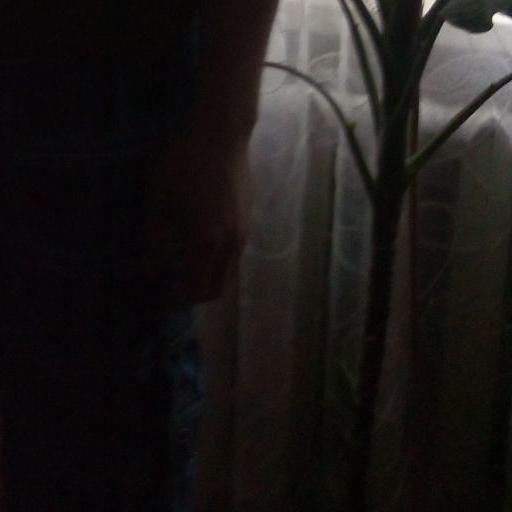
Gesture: no_gesture